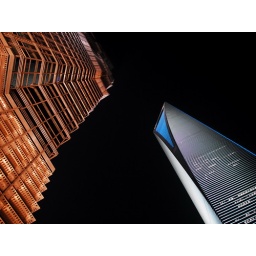
I had to embarrass myself lying down on the floor by the main door of JinMao to take this shot.